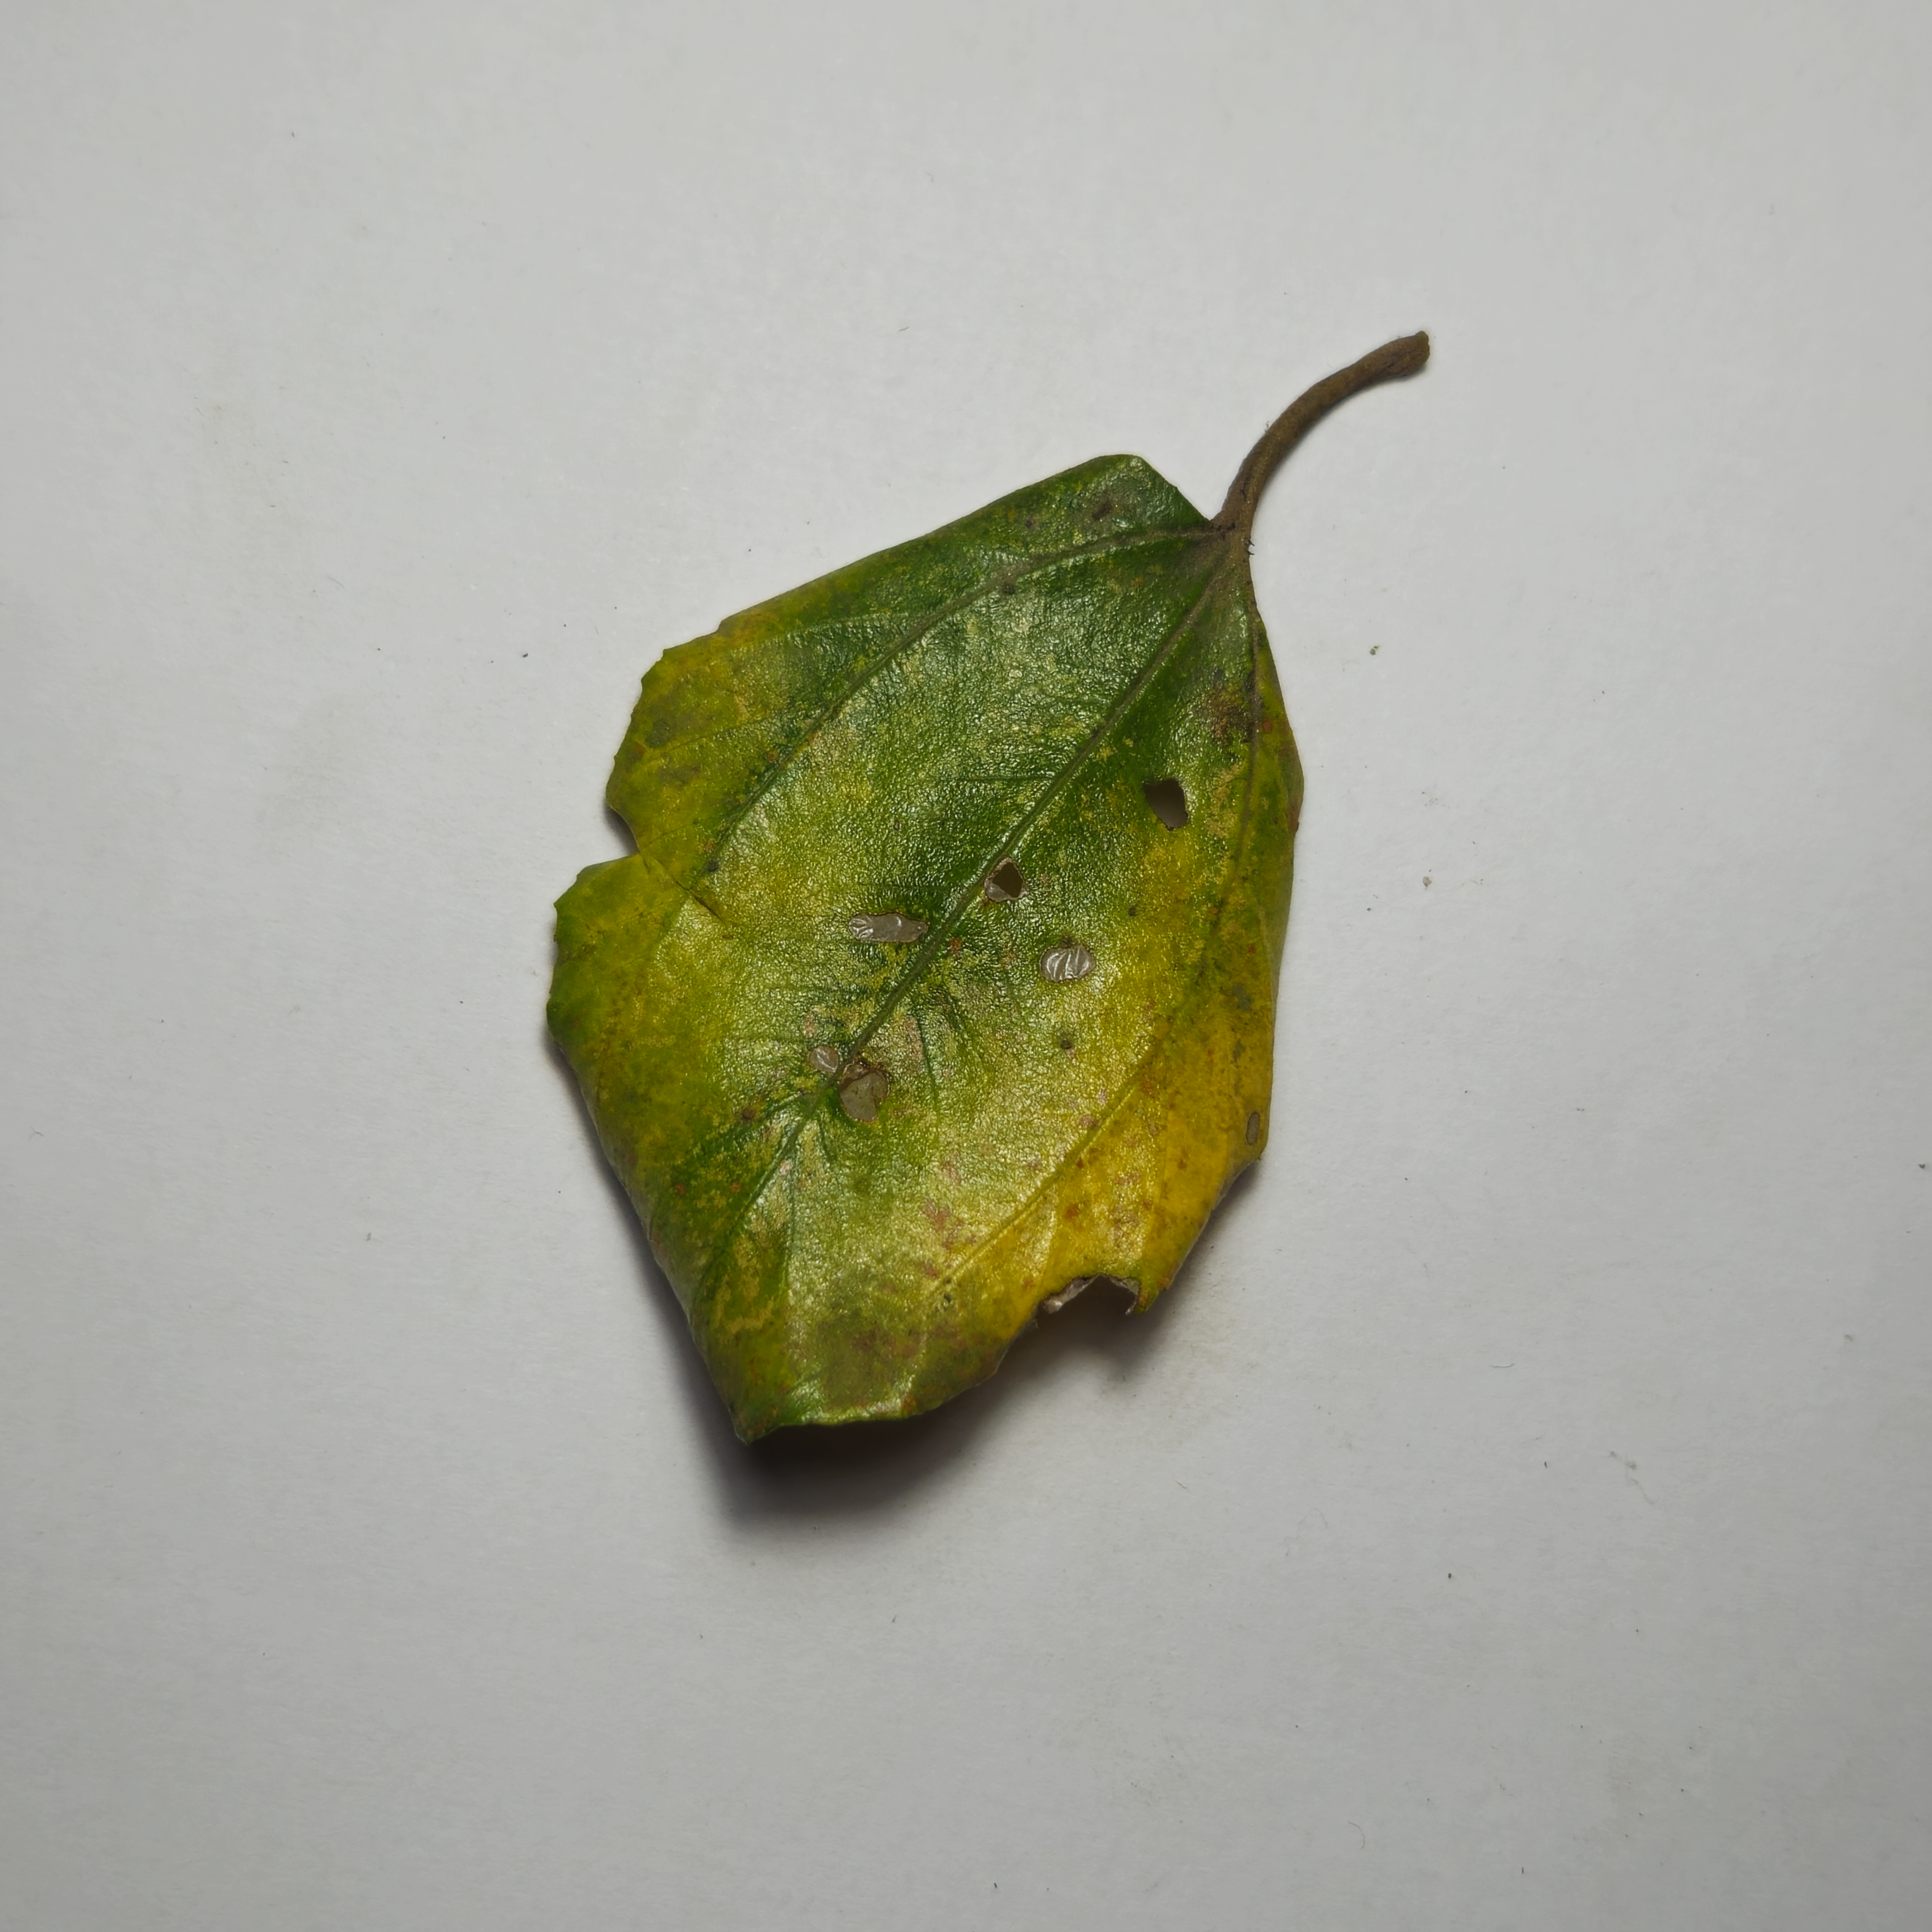
Label: Yellow